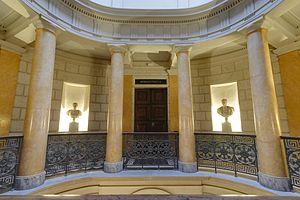
Entrée de la Bibliothèque Mazarine, Paris.